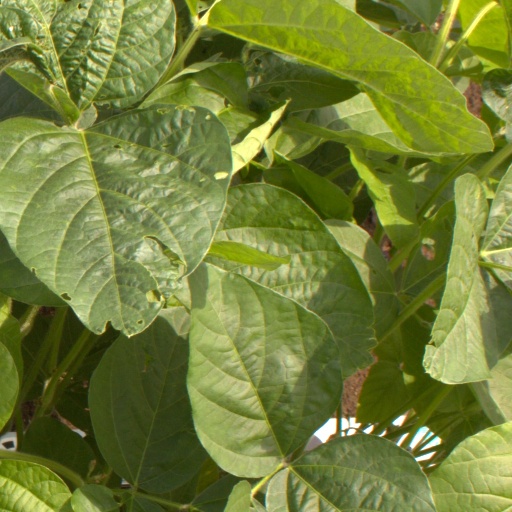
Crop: soybean